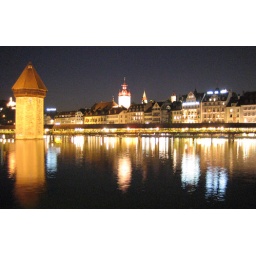
Famous water bridge in Lucernce, Switzerland